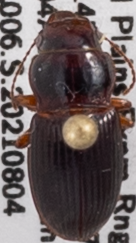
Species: Cratacanthus dubius
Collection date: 2021-08-04
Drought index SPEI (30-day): -1.106
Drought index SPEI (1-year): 0.03
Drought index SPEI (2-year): -0.446